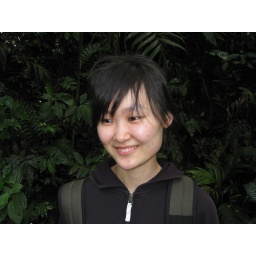
in the monteverde cloud forest reserve